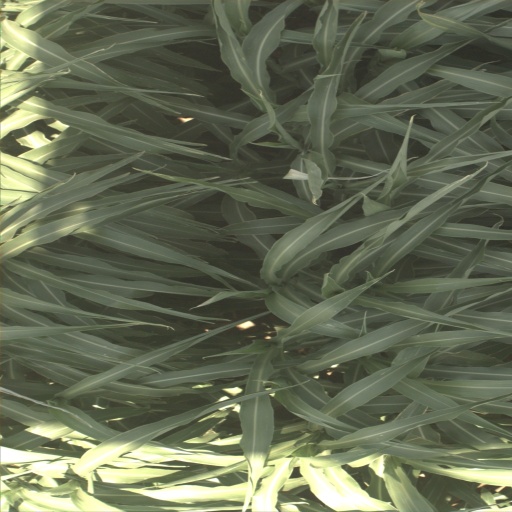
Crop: sorghum